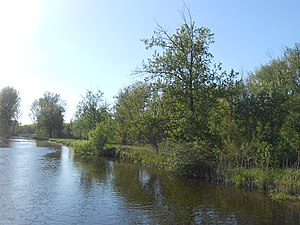
Trave (flod)
Parti fra Trave.
Trave er en flod i det nordlige Tyskland, der løber ud i Østersøen i byen Travemünde. Floden løber gennem Lübeck, som ligger 15 km sydvest for udløbet.